Community of Madrid Orchestra

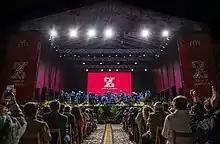
Community of Madrid Orchestra performing at Plaza Mayor, Madrid.

The Community of Madrid Orchestra is a Spanish symphony orchestra based in Madrid. It is the resident orchestra at the Teatro de la Zarzuela in Madrid and performs its concert programmes at the Auditorio Nacional de Música.